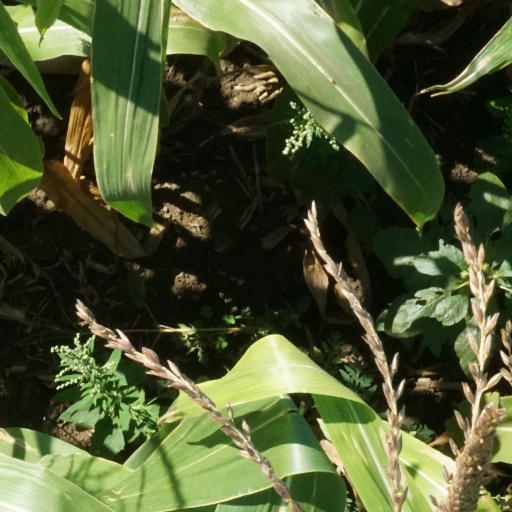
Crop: maize; corn